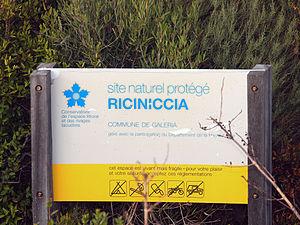
Galeria - Panneau en contrebas de la Tour génoise
Riciniccia est le nom du site naturel protégé de la vallée du Fango.